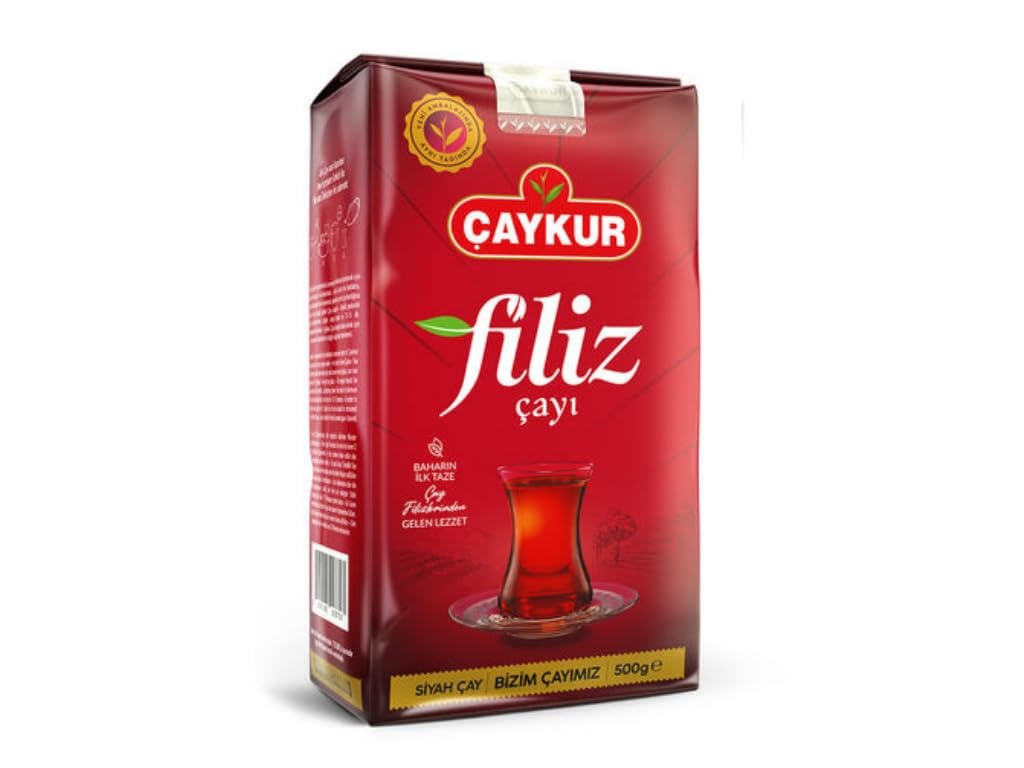
Item Name: Special Turkish Tea (Filiz Tea) 500g
Bullet Point 1: Special Blend All Natural Black Tea from Black Sea Region
Bullet Point 2: Produced without addition of chemical additives and any other additives
Bullet Point 3: Grown without utilizing pesticides
Bullet Point 4: Black Tea, Tea, Turkish Black Tea
Product Description: World's Famous Turkish Loose Tea. Turkey is traditionally one of the largest tea markets in the world. Black tea is the most popular drink in Turkey, even more popular than Turkish coffee.
Value: 17.5
Unit: Ounce

Price: 19.99